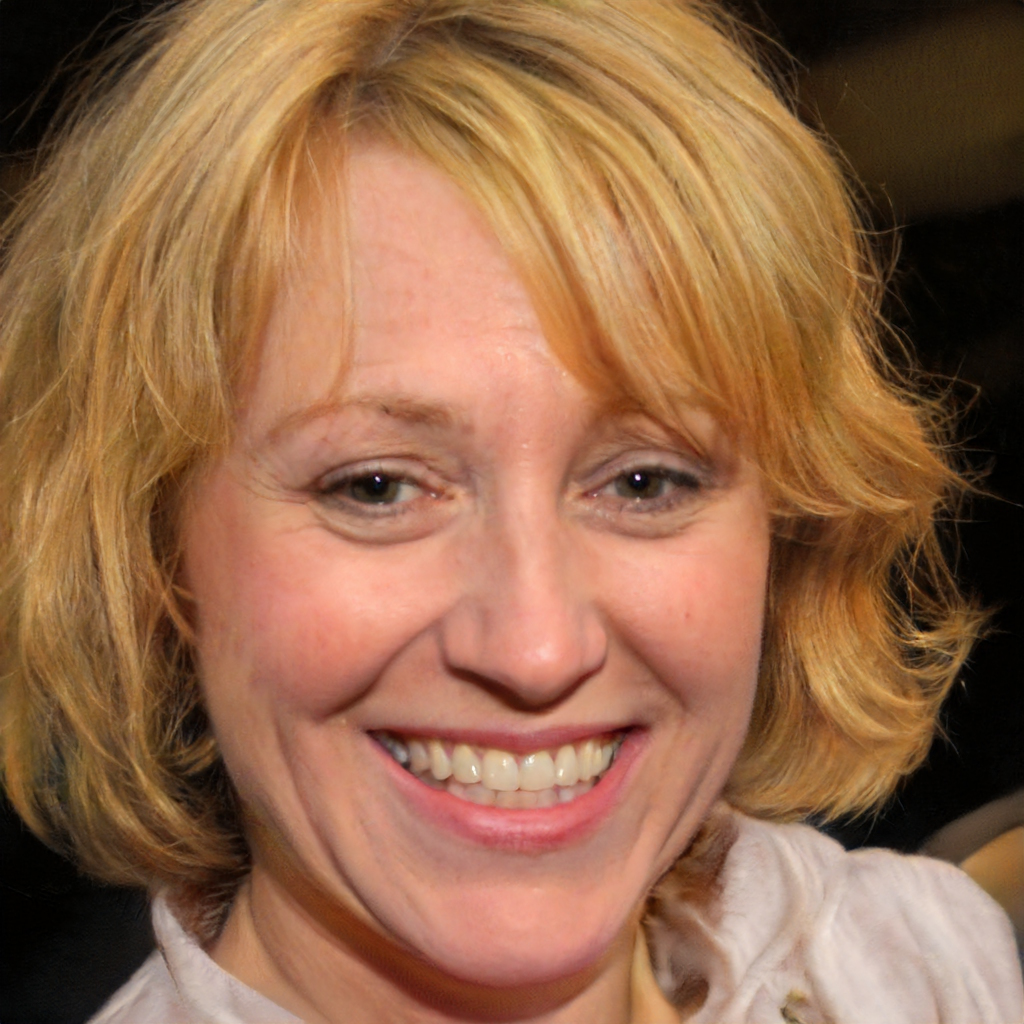
Gender: Female